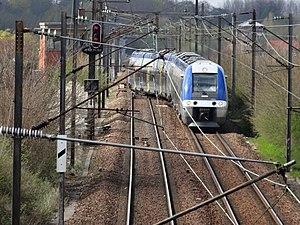
L'autorail B 82500 n° 82730 quitte la voie unique non électrifiée de la ligne de Fives à Abbeville en provenance de Saint-Pol-sur-Ternoise au niveau de la commune de Labeuvrière et rejoint la section commune aux lignes d'Arras à Dunkerque-Locale et de Fives à Abbeville, à double voie et électrifiée, à destination de Béthune.
Jusqu’à sa fusion avec le réseau TER Picardie le 28 août 2017 pour former le réseau TER Hauts-de-France, le réseau TER Nord-Pas-de-Calais disposait de 15 locomotives électriques BB 22200, 10 voitures omnibus à deux niveaux rénovées, 33 rames automotrices électriques Z 23500, 47 automotrices électriques Z 24500, 16 automotrices électriques Z 55500 et 5 autorails grande capacité diesel X 76500.
Le TER Nord-Pas-de-Calais était le réseau de transport express régional de la région Nord-Pas-de-Calais. Avec 1 430 kilomètres de lignes, soit 115 m de lignes par km², il s'agissait du réseau le plus dense après celui d'Île-de-France.